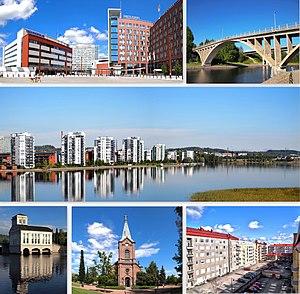
Jyväskylä est une ville du Sud de la Finlande, capitale de la région de Finlande-Centrale, située à 235 km au nord d'Helsinki.